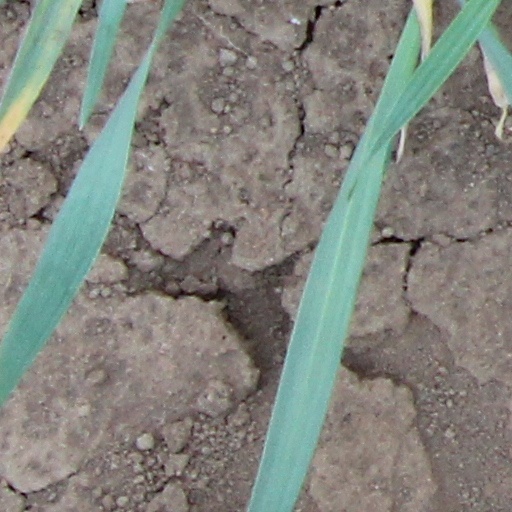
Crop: wheat